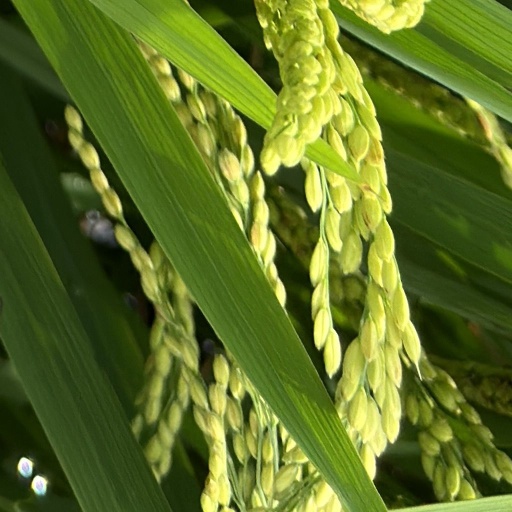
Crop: rice